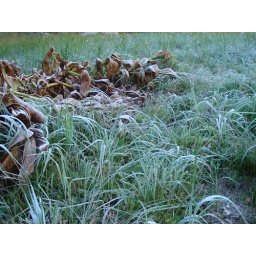
Frost on the grass -- reportedly it was 25 degrees overnight in the canyon bottom